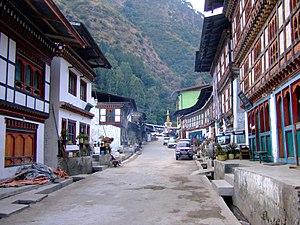
Trashigang est une ville du Bhoutan située dans le Trashigang.